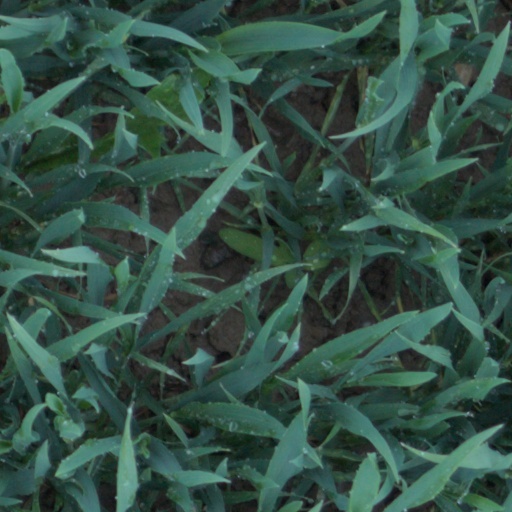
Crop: wheat